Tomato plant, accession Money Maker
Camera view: bottom (45 deg); turntable rotation: 300 degrees
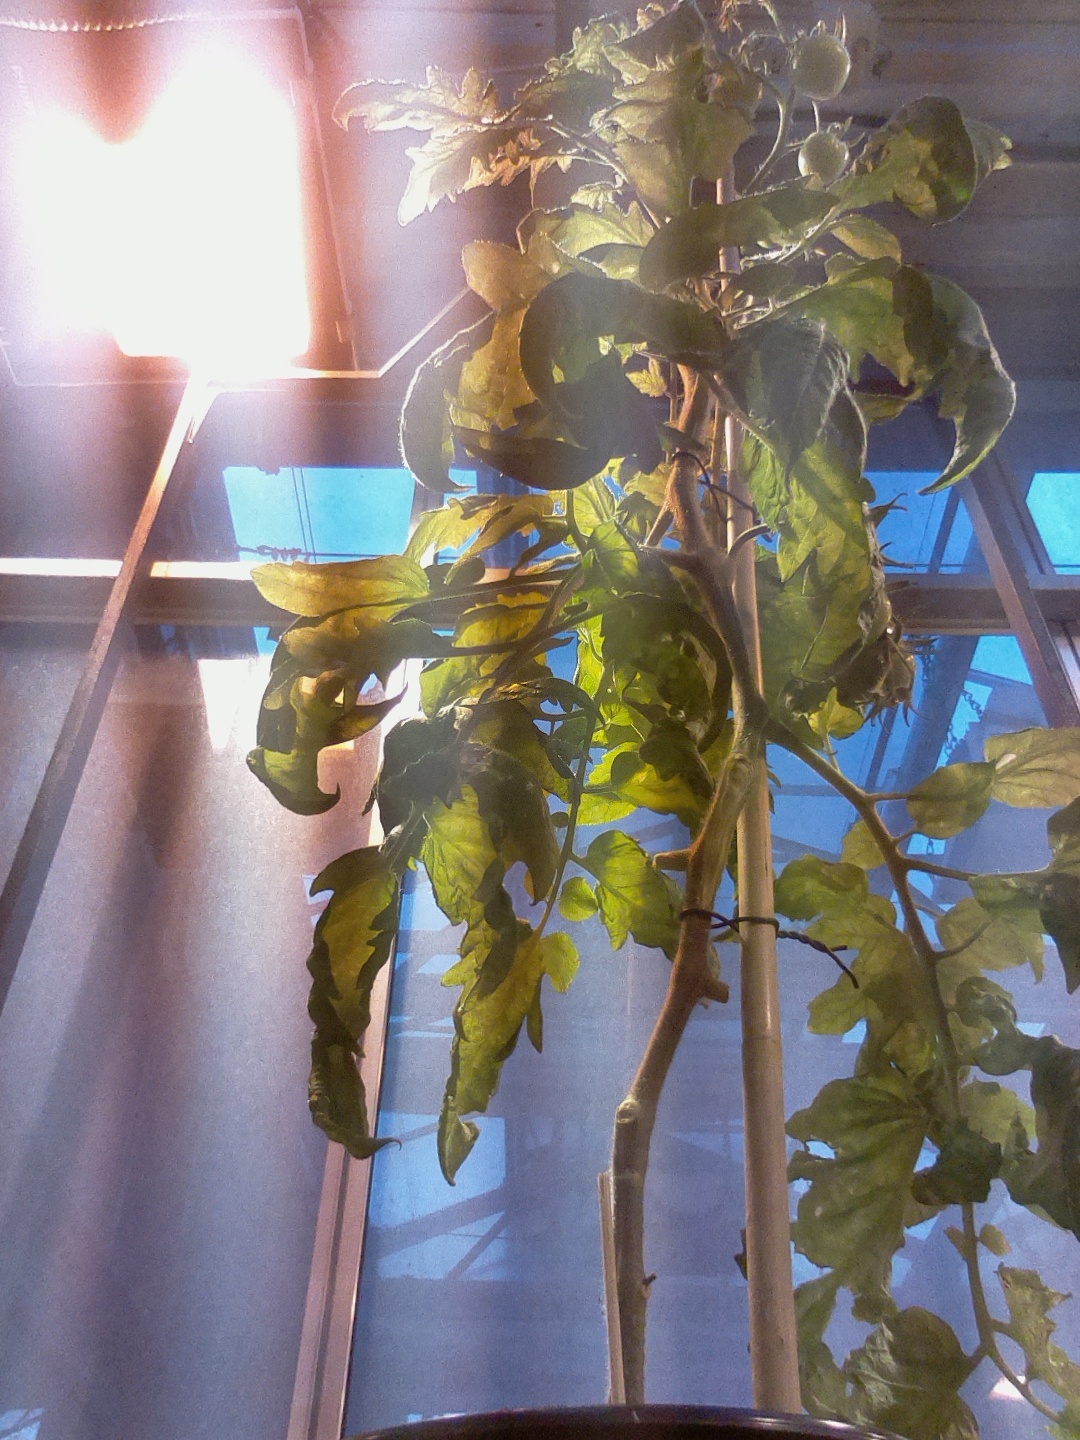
BBCH growth stage 78: 80% -90% of final fruit size